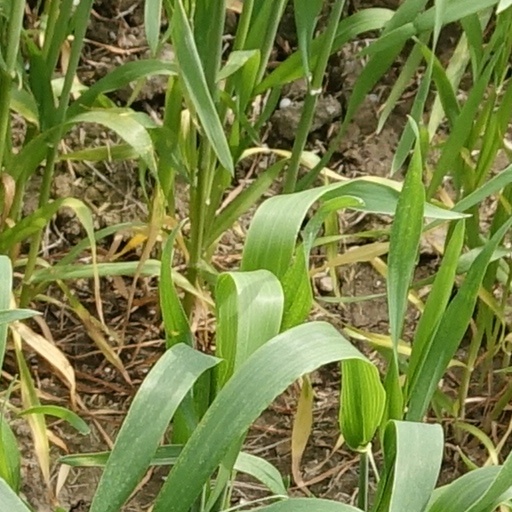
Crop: wheat